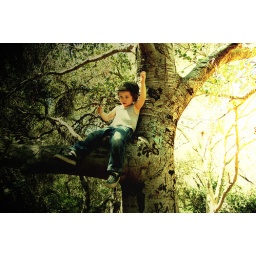
sitting in a tree